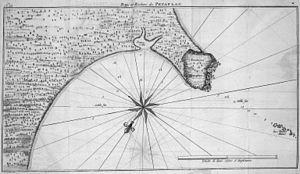
Le voyage du Commodore Anson est une circumnavigation autour du monde durant le XVIIIᵉ siècle. En 1740, pendant la guerre de l'oreille de Jenkins qui opposa la Grande-Bretagne et l’Espagne de 1739 à 1748, le Commodore George Anson reçut du roi Georges II le commandement d’une escadre, avec la mission d’aller harceler les colonies espagnoles de l’océan Pacifique, et si possible de capturer le galion de Manille. Anson passa dans le Pacifique par le cap Horn, remonta le long des côtes de l’Amérique du Sud, puis traversa le Pacifique jusqu’à Macao. Il captura le galion de Manille près des côtes des Philippines, et revint en Grande-Bretagne par le cap de Bonne-Espérance.